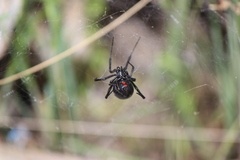
Species: Lactrodectus_hesperus